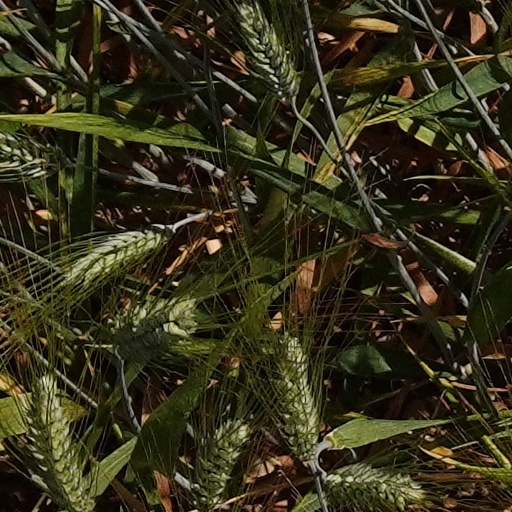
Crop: wheat